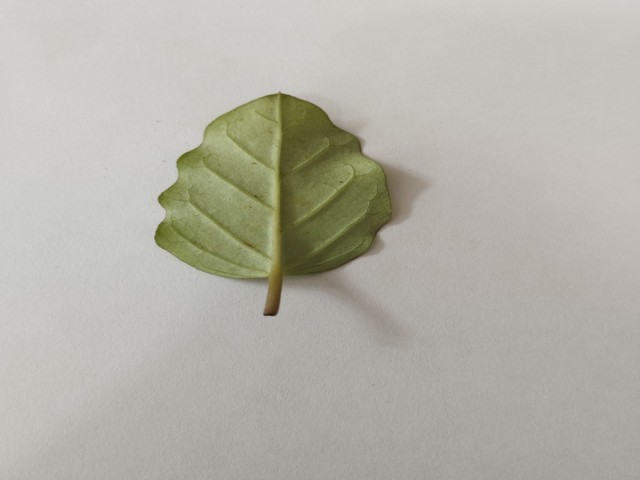
Plant: punarnava